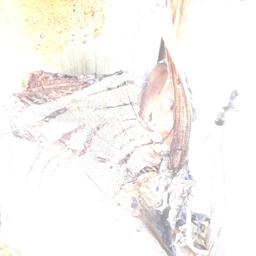
Label: BACTERIAL SOFT ROT